Charles Howard, 1st Earl of Nottingham

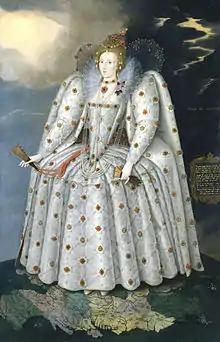
Queen Elizabeth I by Marcus Gheeraerts the Younger (1592).

Howard was named Lord High Admiral in 1585. The French ambassador wrote to Sir Francis Walsingham, saying Elizabeth's appointment of Howard was "a choice worthy of her virtue and prudence and very necessary for the Admiralty. I pray you tell her that the King [of France] has written to me by an express to thank her for having elected so good an admiral, from whom he hopes great things for the peace of his subjects".